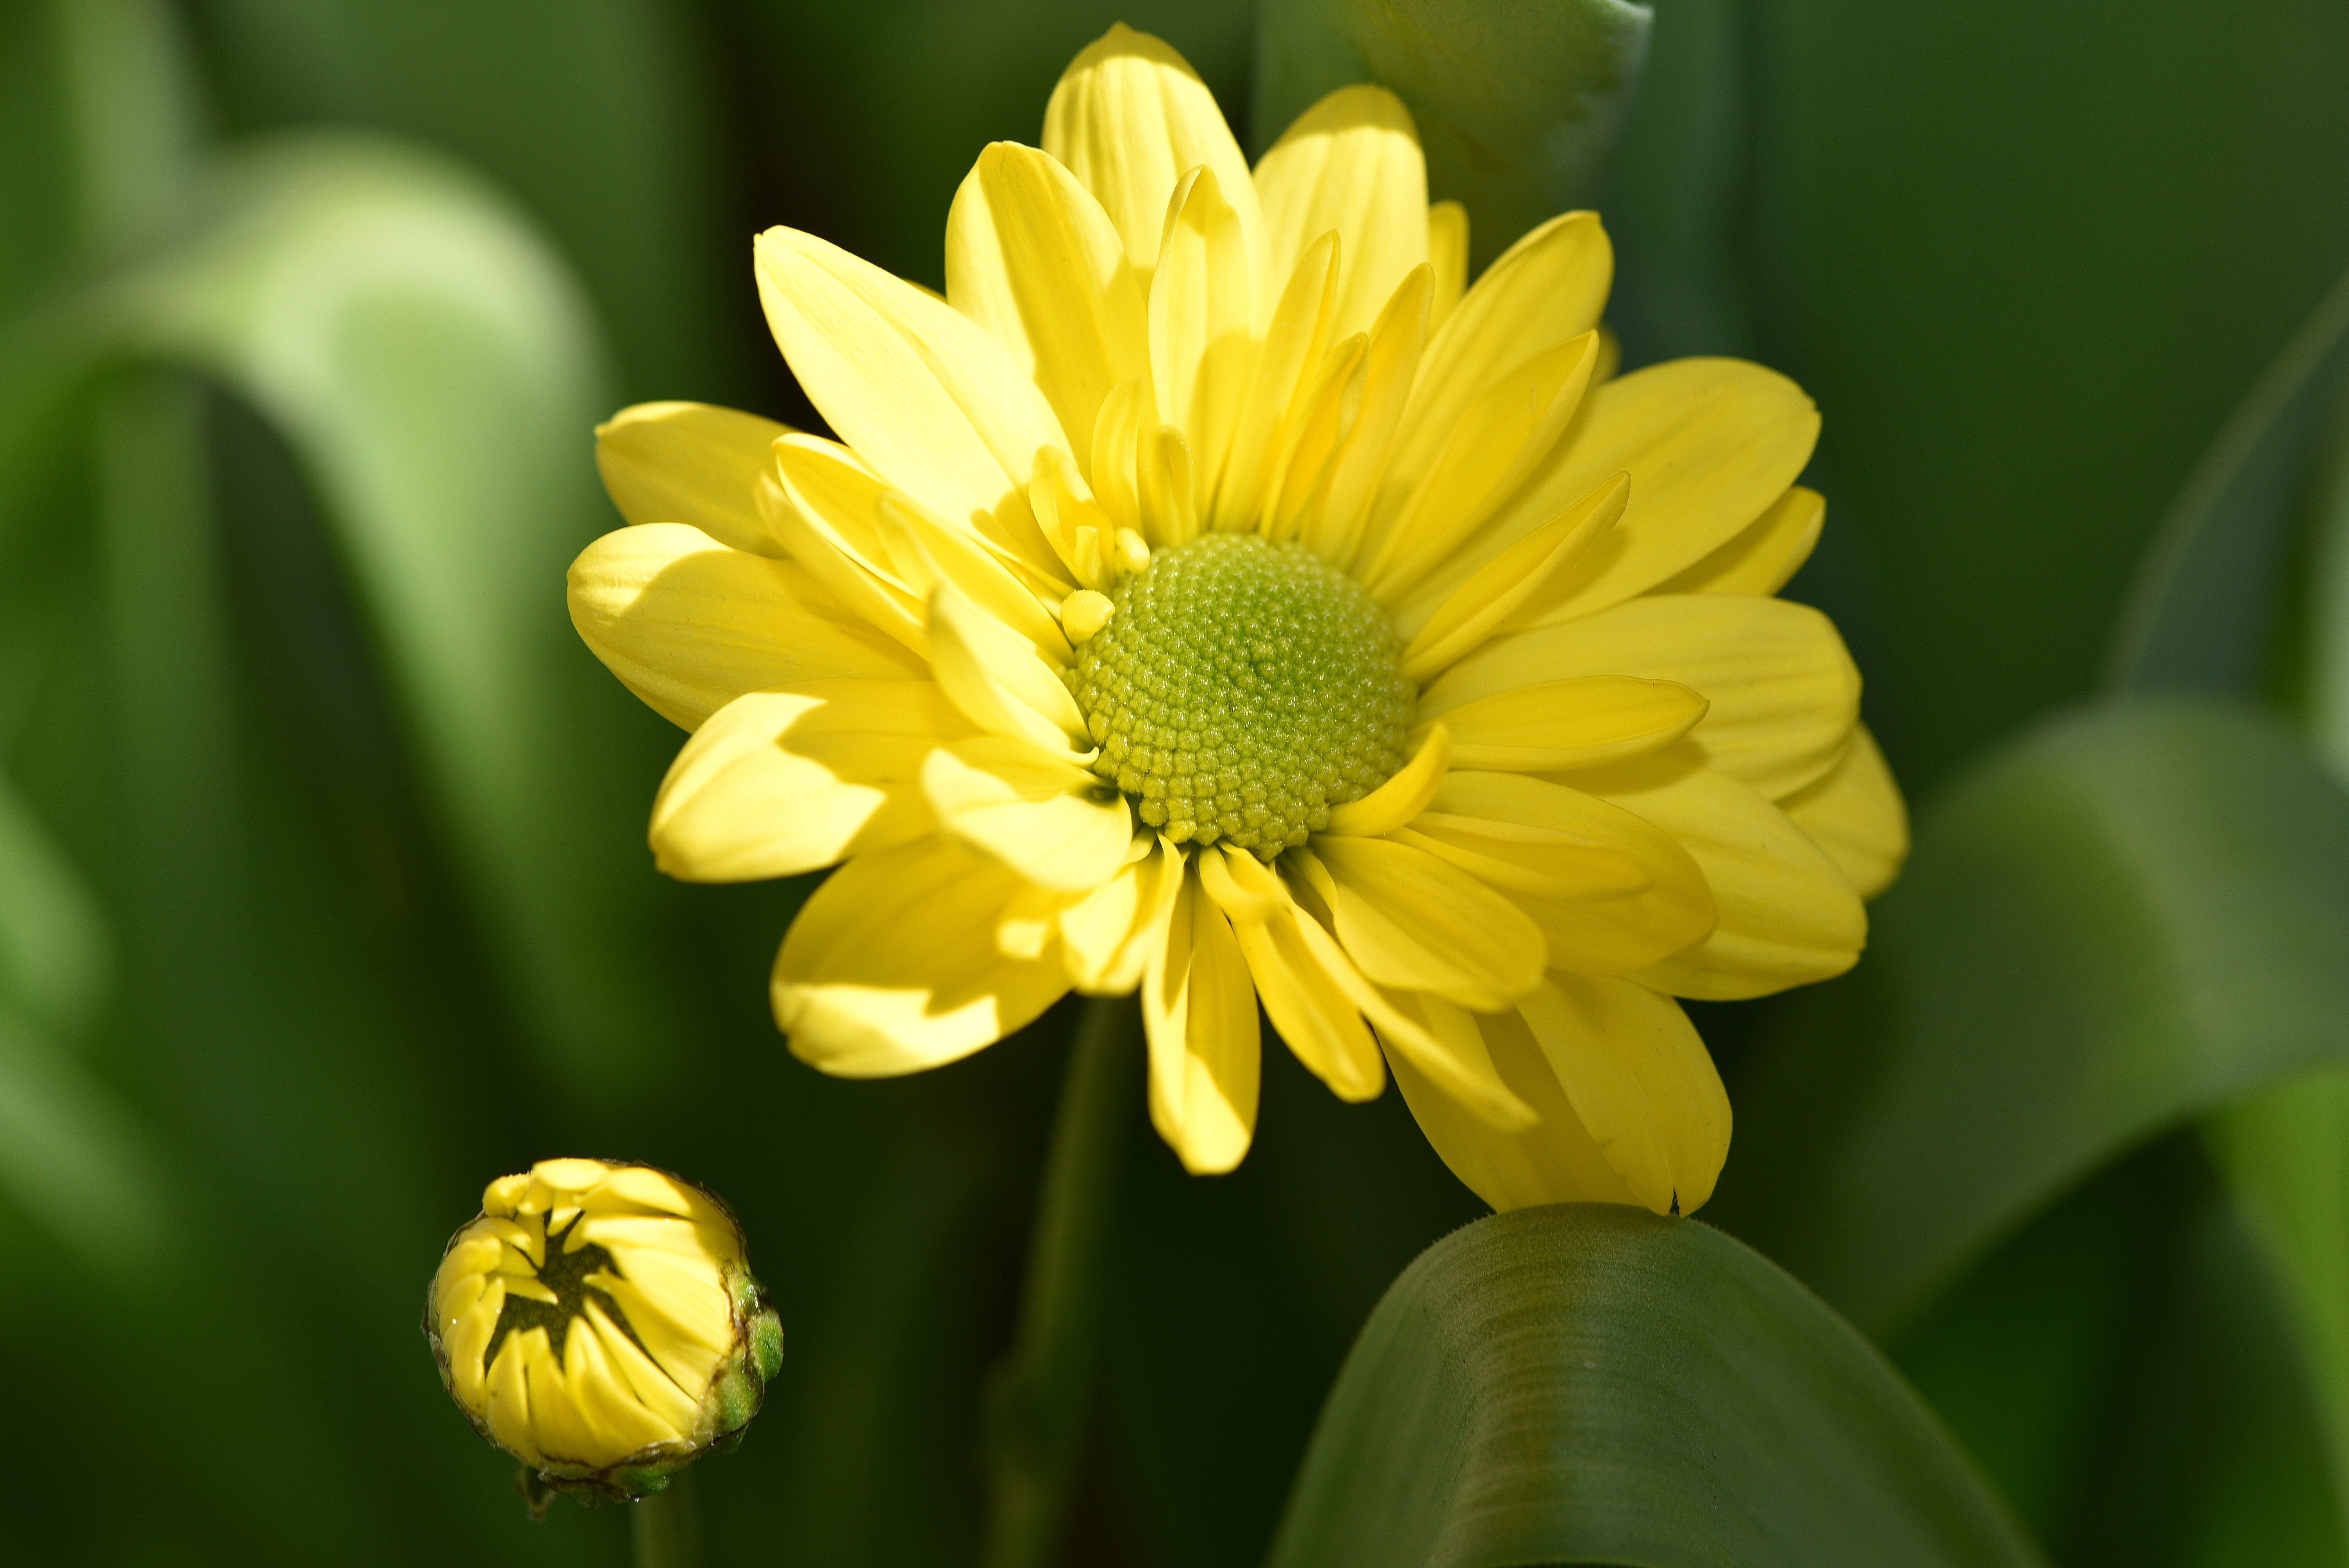
plant, flower, petal, spring, herb, botany, yellow, garden, close, flora, wildflower, flowers, nectar, macro photography, flowering plant, daisy family, tree daisy, plant stem, land plant